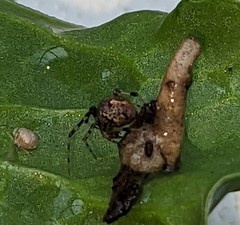
Species: Parasteatoda_tepidariorum